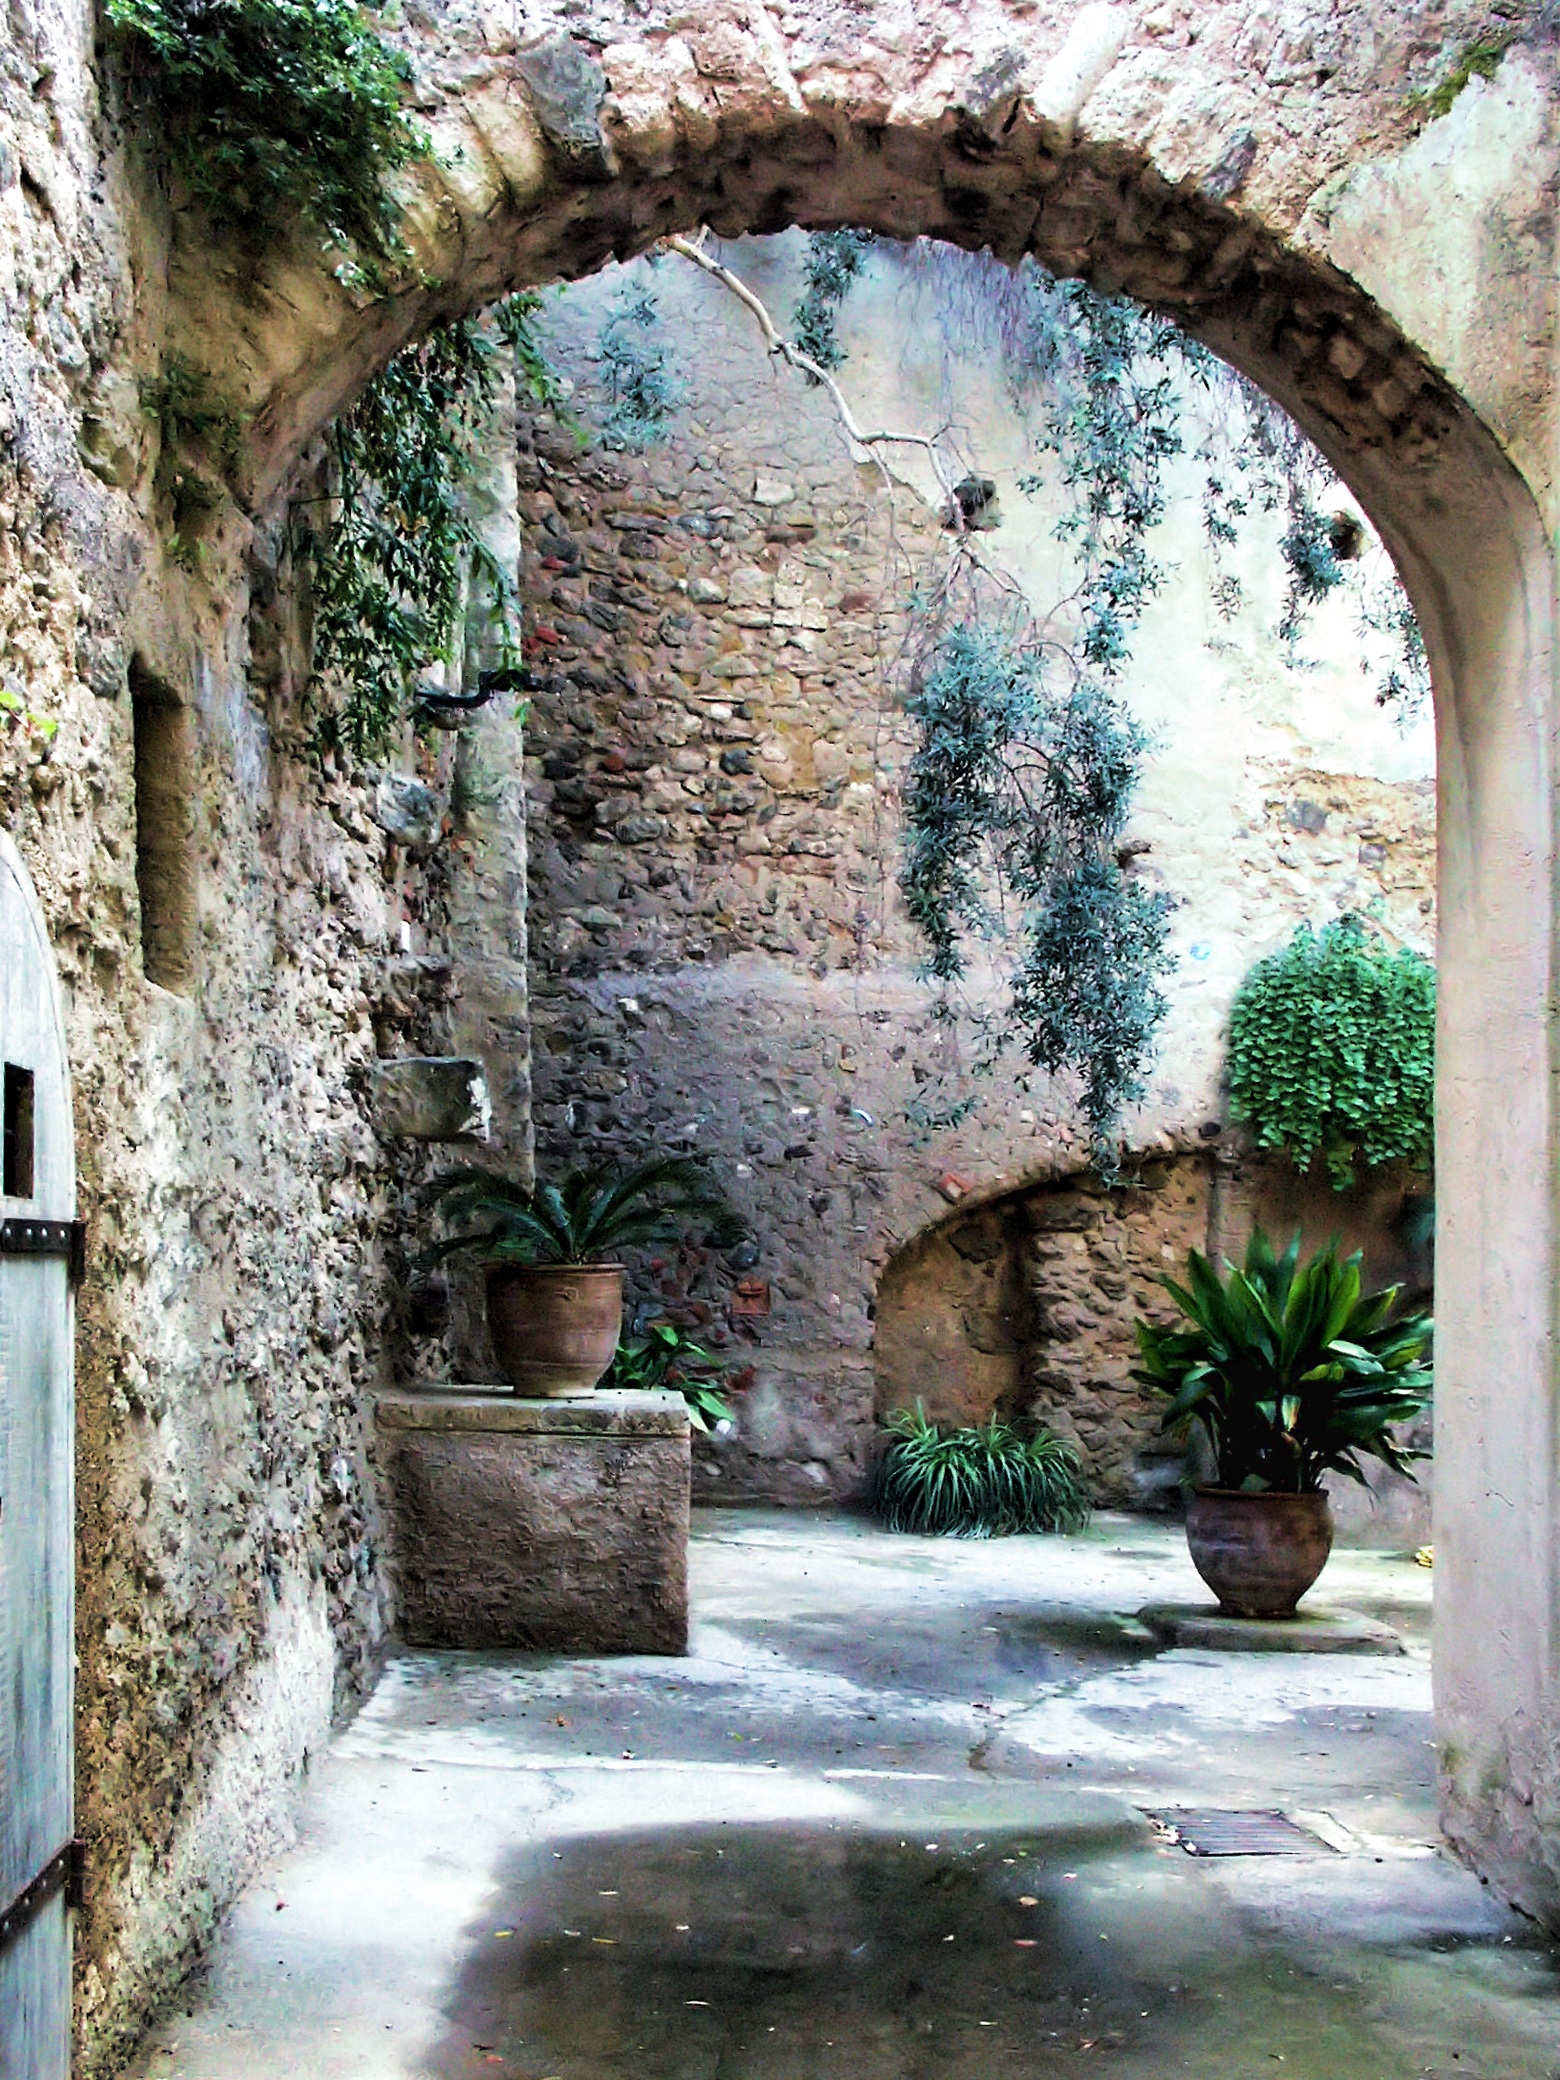
architecture, window, wall, stone, village, arch, italy, chapel, garden, courtyard, ruins, monastery, passage, estate, mood, impressions, hacienda, ischia, plant pots, ancient history, castello aragonese